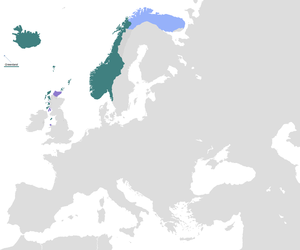
Le Royaume de Norvège est l'entité politique de la Norvège de l'unification des petits royaumes norvégiens à partir de 872 menée par Harald à la Belle Chevelure, jusqu'à la formation de l'Union de Kalmar avec le Danemark et la Suède en 1397. Cette période correspond à un transition entre un pouvoir exercé par des chefs de clans militarisés vers un pouvoir légitimé par le droit et institutionnalisé.